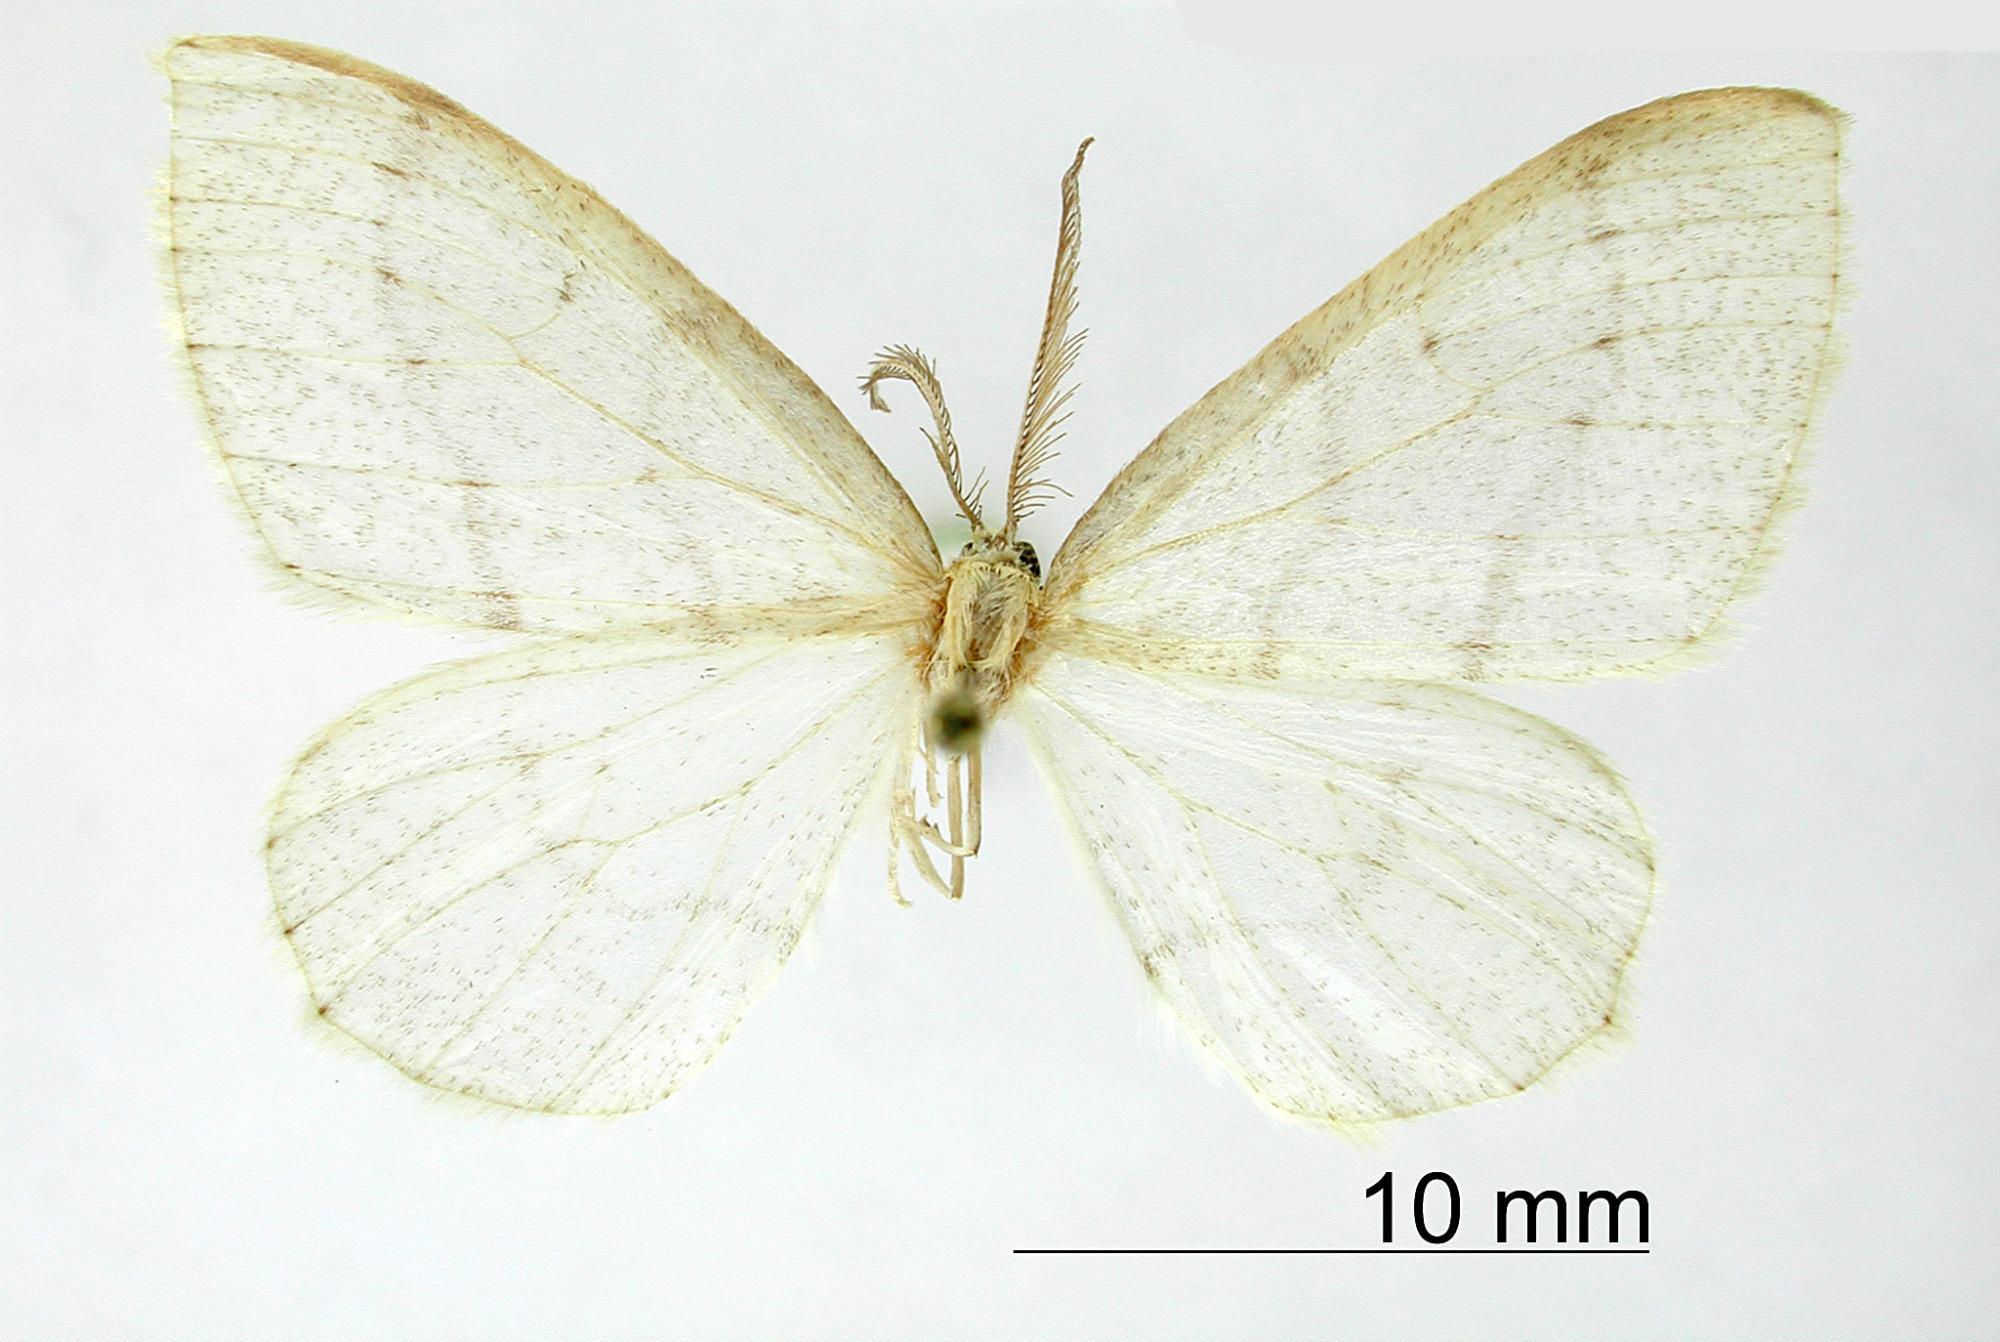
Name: Therina blandaria
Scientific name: Therina blandaria Dyar, 1916
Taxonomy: Animalia, Arthropoda, Insecta, Lepidoptera, Geometridae, Ennominae
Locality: Popocateptl Park, Mexico, Mexico